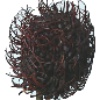
Label: rambutan